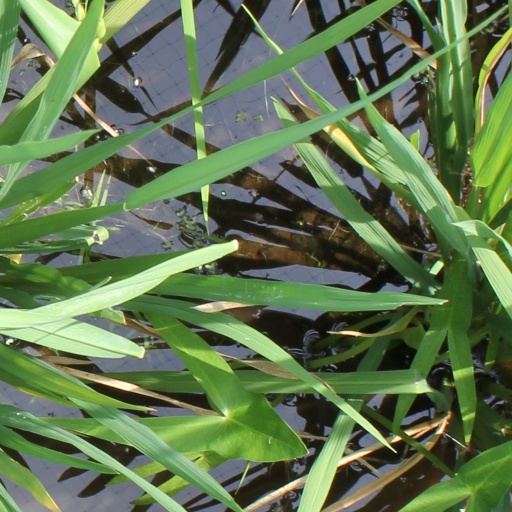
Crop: rice